Druze in Mandatory Palestine

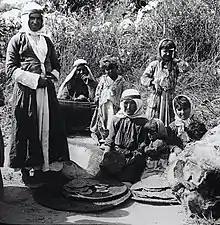
Palestinian Druze family making bread 1920.

Palestinian Druze were people in Mandatory Palestine who belonged to the Druze ethnoreligious group. During the first census of the British mandate, Druze were one of eight religious demographic groups who were categorized. The sense of a distinct identity among Druze began to increase in the 1930s when some other Arab citizens viewed them as being neutral during ethnic contentions. During the early 20th century, many authors depicted the Druze as neutral during the clashes that happened between Jews and non-Jewish Arabs in the 1920s and 1930s. This perception eventually culminated in Israeli leadership approaching the Druze who were in leadership positions and offering them a treaty of non-aggression, leading to somewhat tranquil relations between the two.